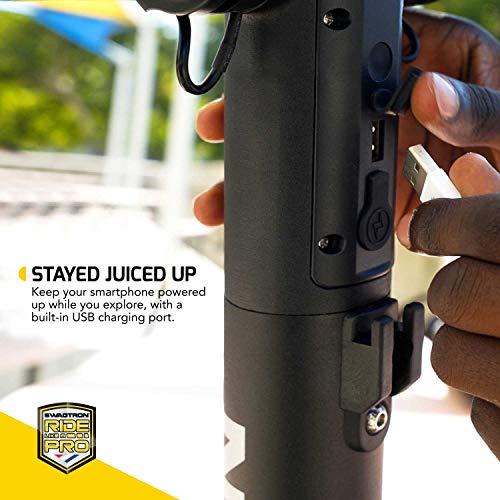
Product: Swagtron Swagger 2 Plus Foldable Electric Scooter for Adults & Teens
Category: Sports & Outdoors | Outdoor Recreation | Skates, Skateboards & Scooters | Scooters & Equipment | Scooters
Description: Performance that matter – the best electric scooter for teenagers and adults emphasizes durability, performance, and safety.
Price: $199.99
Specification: Product Dimensions:         39.4 x 14.6 x 43.7 inches ; 21.2 pounds    |Shipping Weight: 25.6 pounds (View shipping rates and policies)|ASIN: B07TFB61N8|Item model number: SG-2 PLUS|Batteries 1 Lithium ion batteries required. (included)|    #809    in Sport Scooters